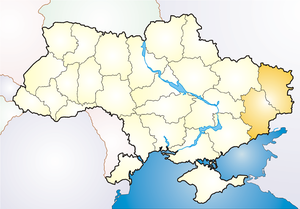
Le Donbass est un bassin houiller, partagé entre l'Ukraine et la Russie, situé entre la mer d'Azov et le fleuve Don. C'est une région économique et culturelle importante de l'Ukraine, qui comprend deux oblasts de l'est du pays : l'oblast de Donetsk et l'oblast de Louhansk. Elle recouvre approximativement la portion de la steppe pontique dont l'appellation géographique savante était Méotide, à laquelle le nom de Donbass s'est complètement substitué depuis l'époque soviétique. La ville de Donetsk est considérée comme la capitale officieuse du Donbass.